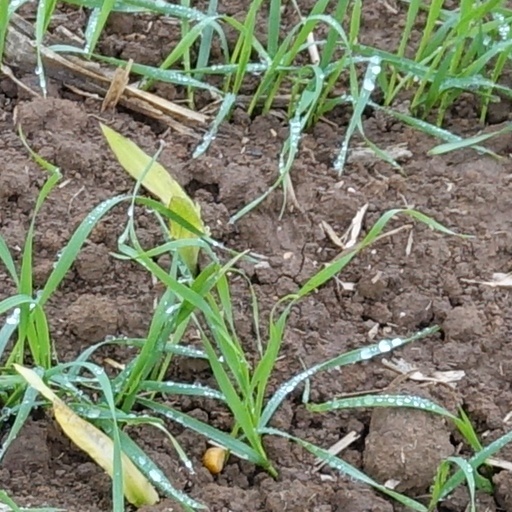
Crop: wheat